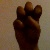
The image shows a hand gesture representing the letter 'E' in Indian Sign Language.